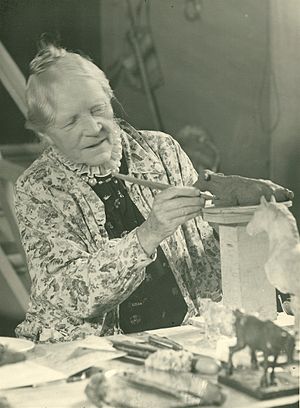
Anne Marie Carl Nielsen
Anne Marie Carl Nielsen.